United States v. 11 1/4 Dozen Packages of Articles Labeled in Part Mrs. Moffat's Shoo-Fly Powders for Drunkenness

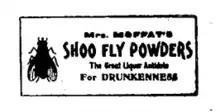
Label design of the product

Mrs. Moffat's Shoo-Fly Powders for Drunkenness, manufactured by M. F. Groves' Son & Co., was a product popular in the 19th century, alleged to be an effective antidote for drunkenness. The powder was tartar emetic, antimony potassium tartrate, which induces vomiting. By 1939, the product was considered a Mickey Finn, and criminal convictions had been obtained for some sellers for selling unlabelled poisons.